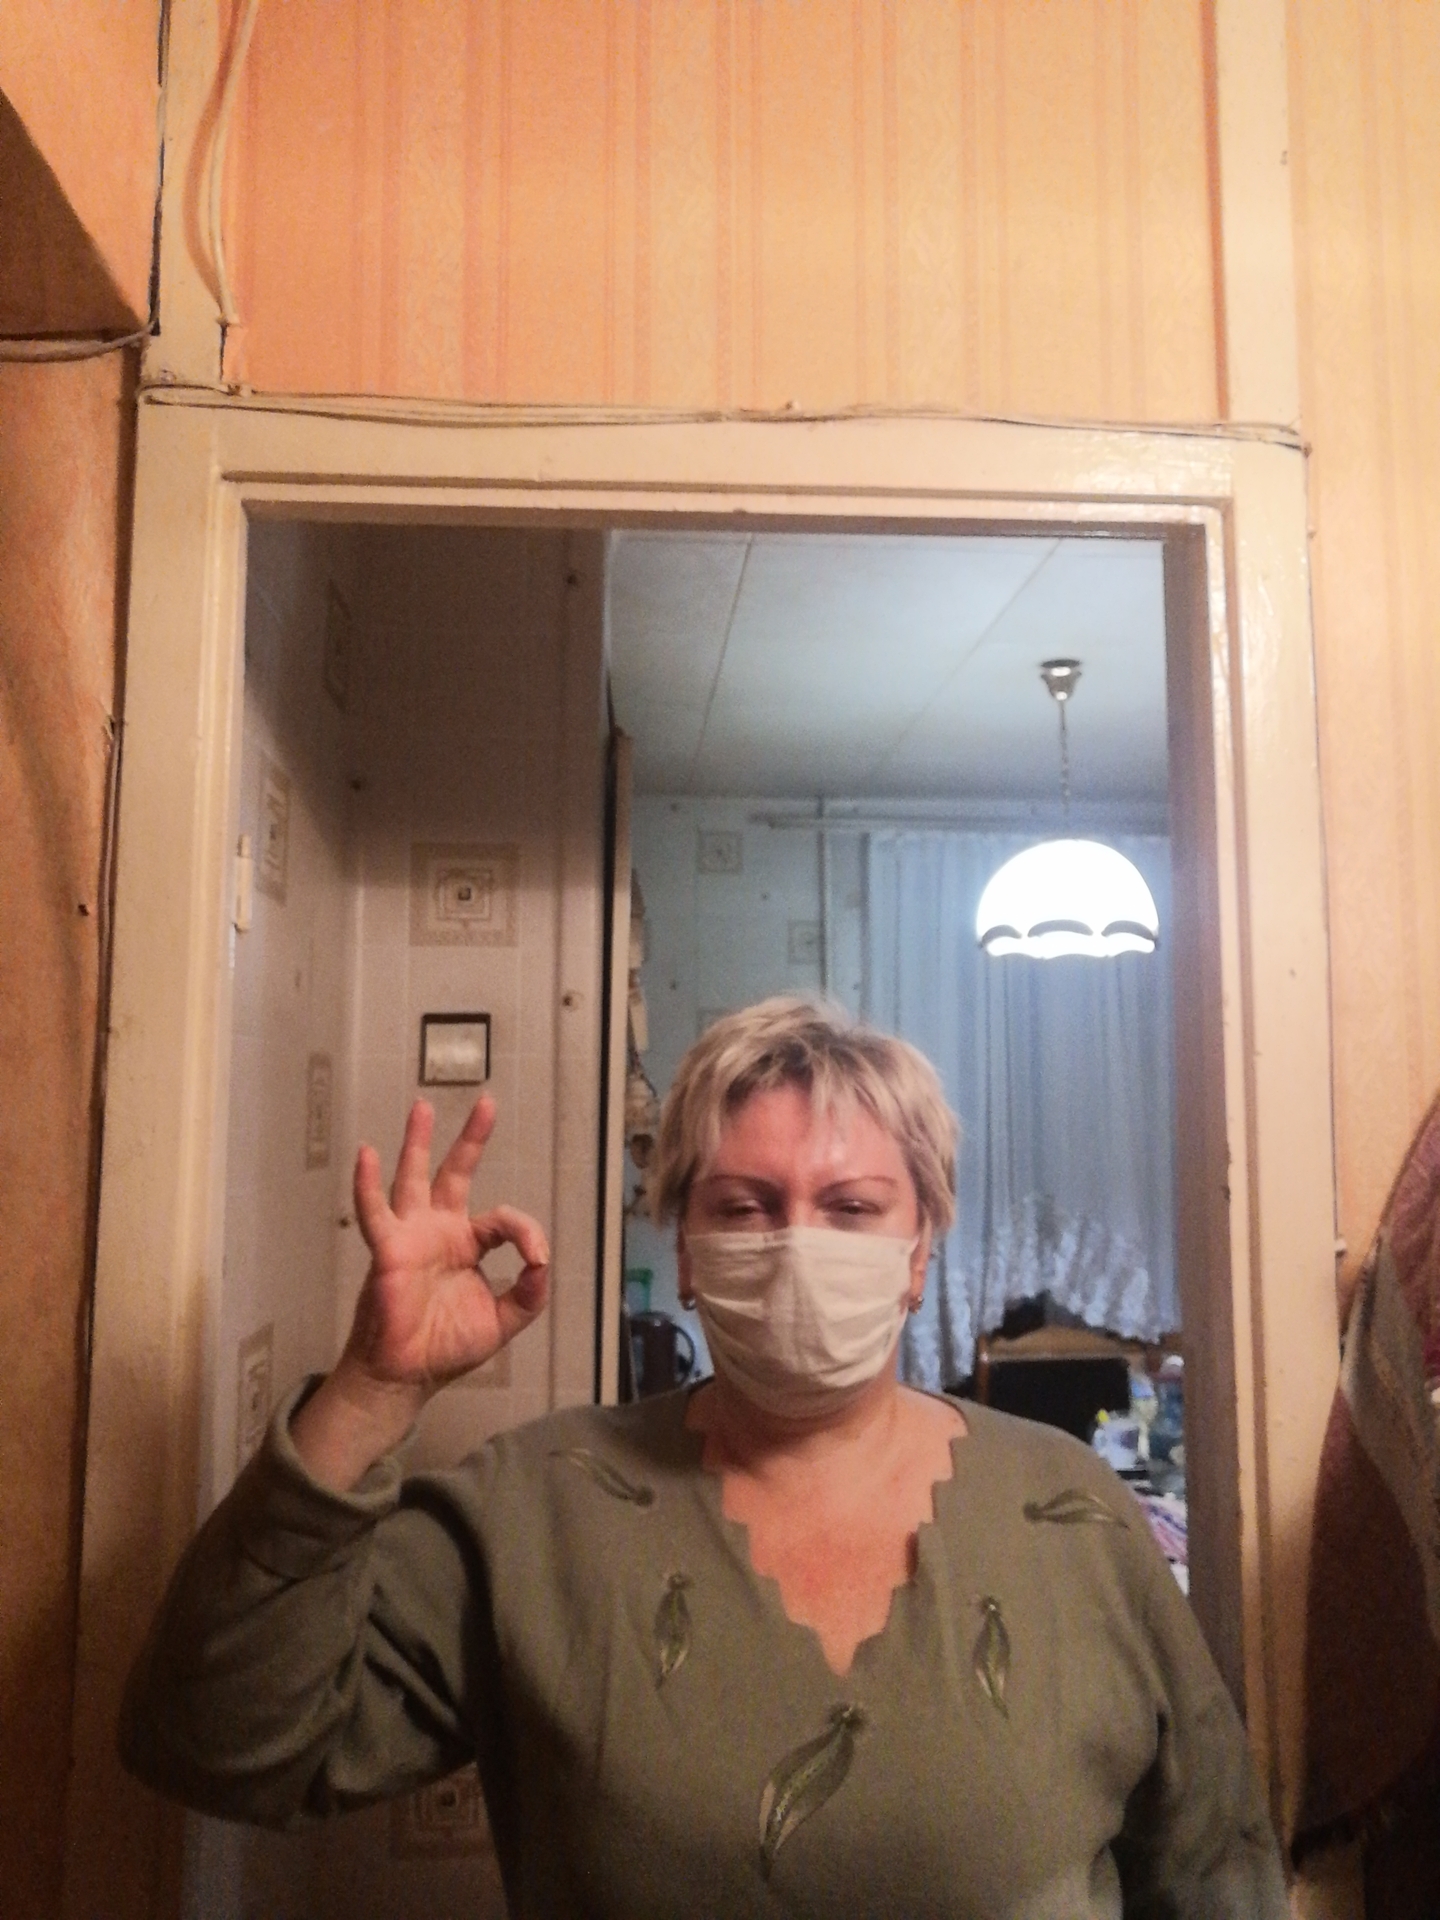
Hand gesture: ok